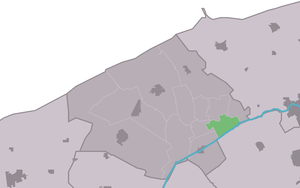
Jannum est un village de la commune néerlandaise de Noardeast-Fryslân, dans la province de Frise.